Ka'ba-ye Zartosht

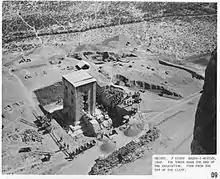
Ka'ba-ye Zartosht from above the Mountain of Mercy

The purpose or usage of the Ka'ba-ye Zartosht structure has always been controversial between archaeologists and researchers and various views and interpretations have been stated about its application; but what makes its interpretation even more difficult, is the existence of a similar structure in Pasargadae, which makes one evaluate every probability with its circumstances too and consider a similar interpretation for both. Some archaeologists have believed the structure to be a mausoleum; and some others like Roman Ghirshman and Schmidt have said that Ka'ba-ye Zartosht was a fire temple in which the holy fire was placed and it was used during religious ceremonies. Another group including Henry Rawlinson and Walter Henning believe that the structure was the treasury and the place for keeping religious documents and Avesta. A small group believes the structure to be the temple of Anahita and believes that the goddess's statue was kept in Ka'ba-ye Zartosht. Heleen Sancisi Weerdenburg believes the building to be a structure constructed by Darius I for coronation; and Shapur Shahbazi believes that Ka'ba-ye Zartosht was an Achaemenid mausoleum that was used as a site for the treasury of religious documents in the Sasanian era.